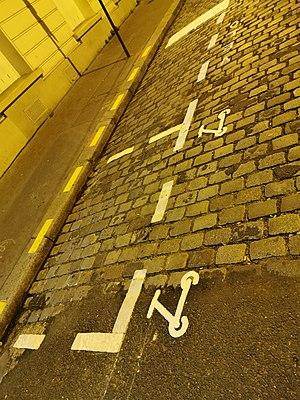
Parking pour trottinettes électriques, Paris 18e
Un engin de déplacement personnel est une catégorie de véhicule définie par le code de la route français ou par la législation belge.